South Durham and Lancashire Union Railway

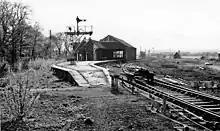
Barnard Castle station in 1965, just after closure

When the Lancaster and Carlisle Railway (L&CR) was approved in June 1844 there were a number of schemes for a railway over the Pennines. The York & Carlisle Railway proposed a route from the East Coast Main Line (ECML) at Northallerton via Richmond, Barnard Castle, the Tees Valley, Stainmore and the Eden Valley to the L&CR at Clifton. A rival scheme, the Yorkshire & Glasgow Union Railway, left the ECML at Thirsk, crossed the Pennines to Hawes, then Kirkby Stephen, Appleby and so reached Clifton. The Leeds and Carlisle left the Leeds Northern Railway near Headingley and passed through Wharfedale to Hawes and the Eden Valley. These schemes came together as the Northern Counties Union Railway, which was given authority by the (9 & 10 Vict. c. cclx) for a line from Thirsk to Clifton and a line from Bishop Auckland to Tebay. However, it would have cost £35,000 to pass through the estate of the Duke of Cleveland between Bishop Auckland and Barnard Castle, and it was a condition of the enabling Act that work on the two lines must be simultaneous. Attempts in 1847 and 1848 to repeal this clause failed and the company failed to raise the necessary finance to start work, its powers lapsed and was wound up.